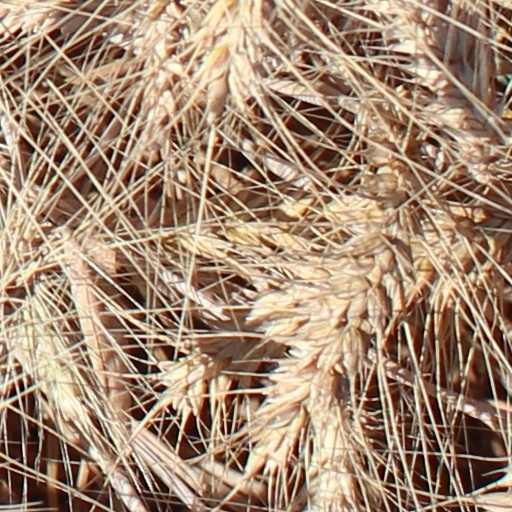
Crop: wheat